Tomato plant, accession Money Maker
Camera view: vertical (180 deg); turntable rotation: 120 degrees
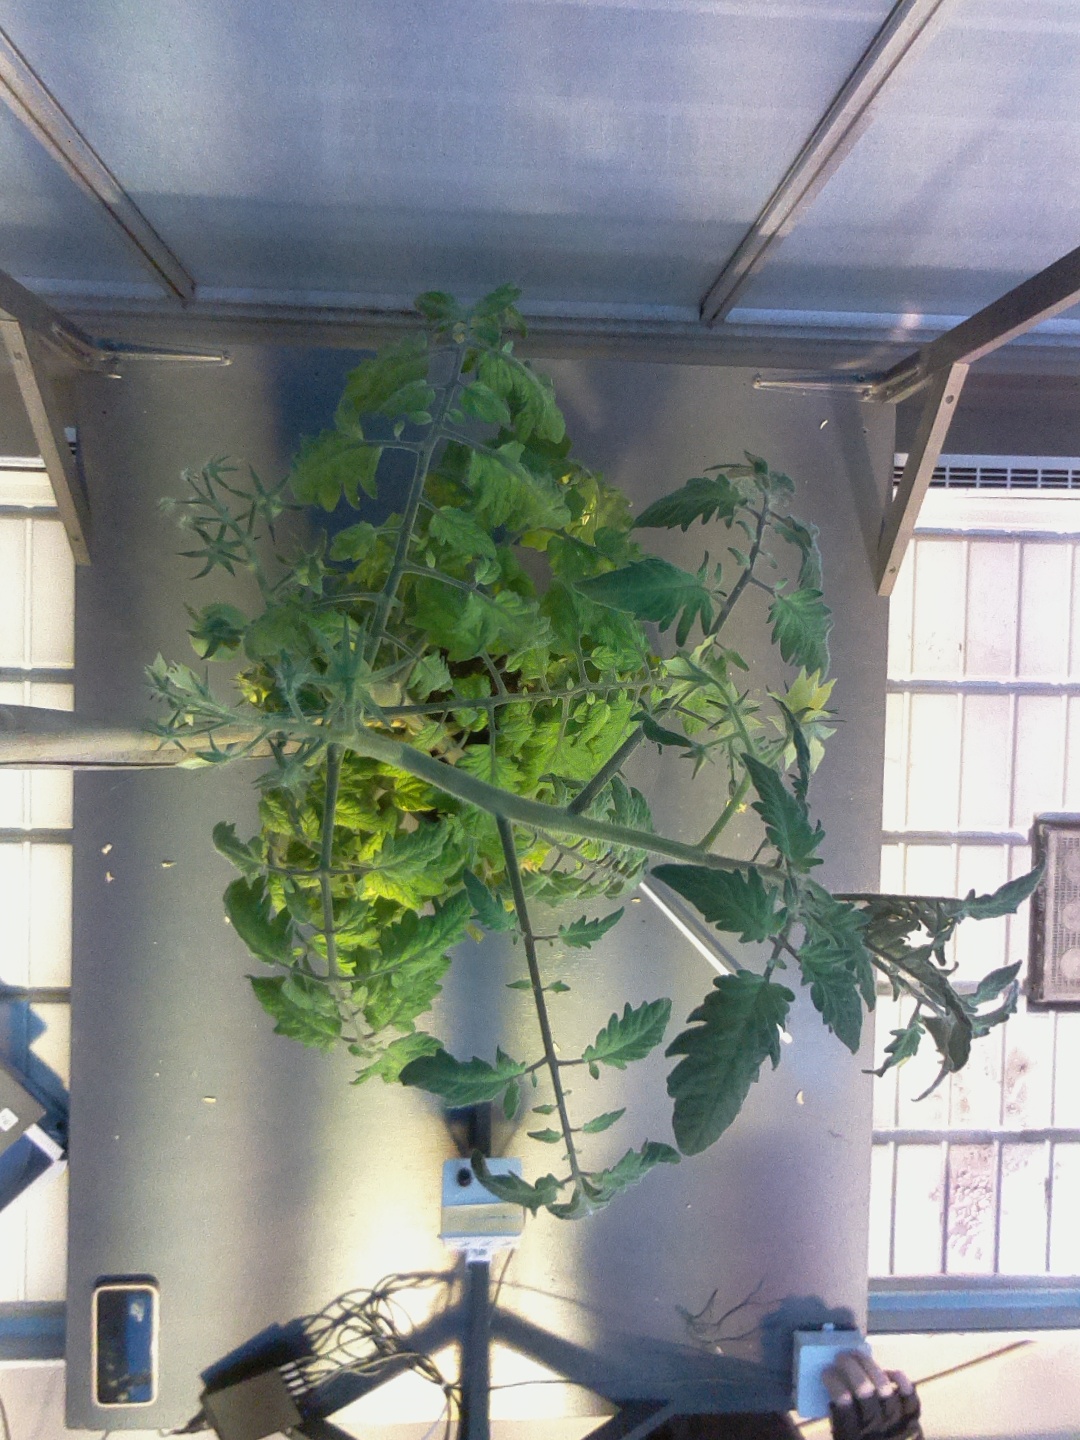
BBCH growth stage 75: 50%-60% of final fruit size